Delichon

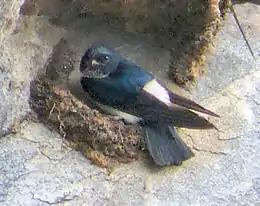
Nepal house martin

The International Union for Conservation of Nature (IUCN) is the organisation responsible for assessing the conservation status of species. A species is assessed as subject to varying levels of threat if it has a small, fragmented or declining range, or if the total population is less than 10,000 mature individuals, or if numbers have dropped rapidly (by more than 10% in ten years or three generations). None of the "Delichon" species meets these criteria, and all four house martins are therefore considered of least concern.